Abi Elphinstone

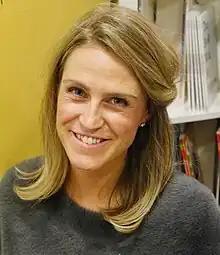
Elphinstone in 2019

Abi Elphinstone is a Scottish author of children's literature.